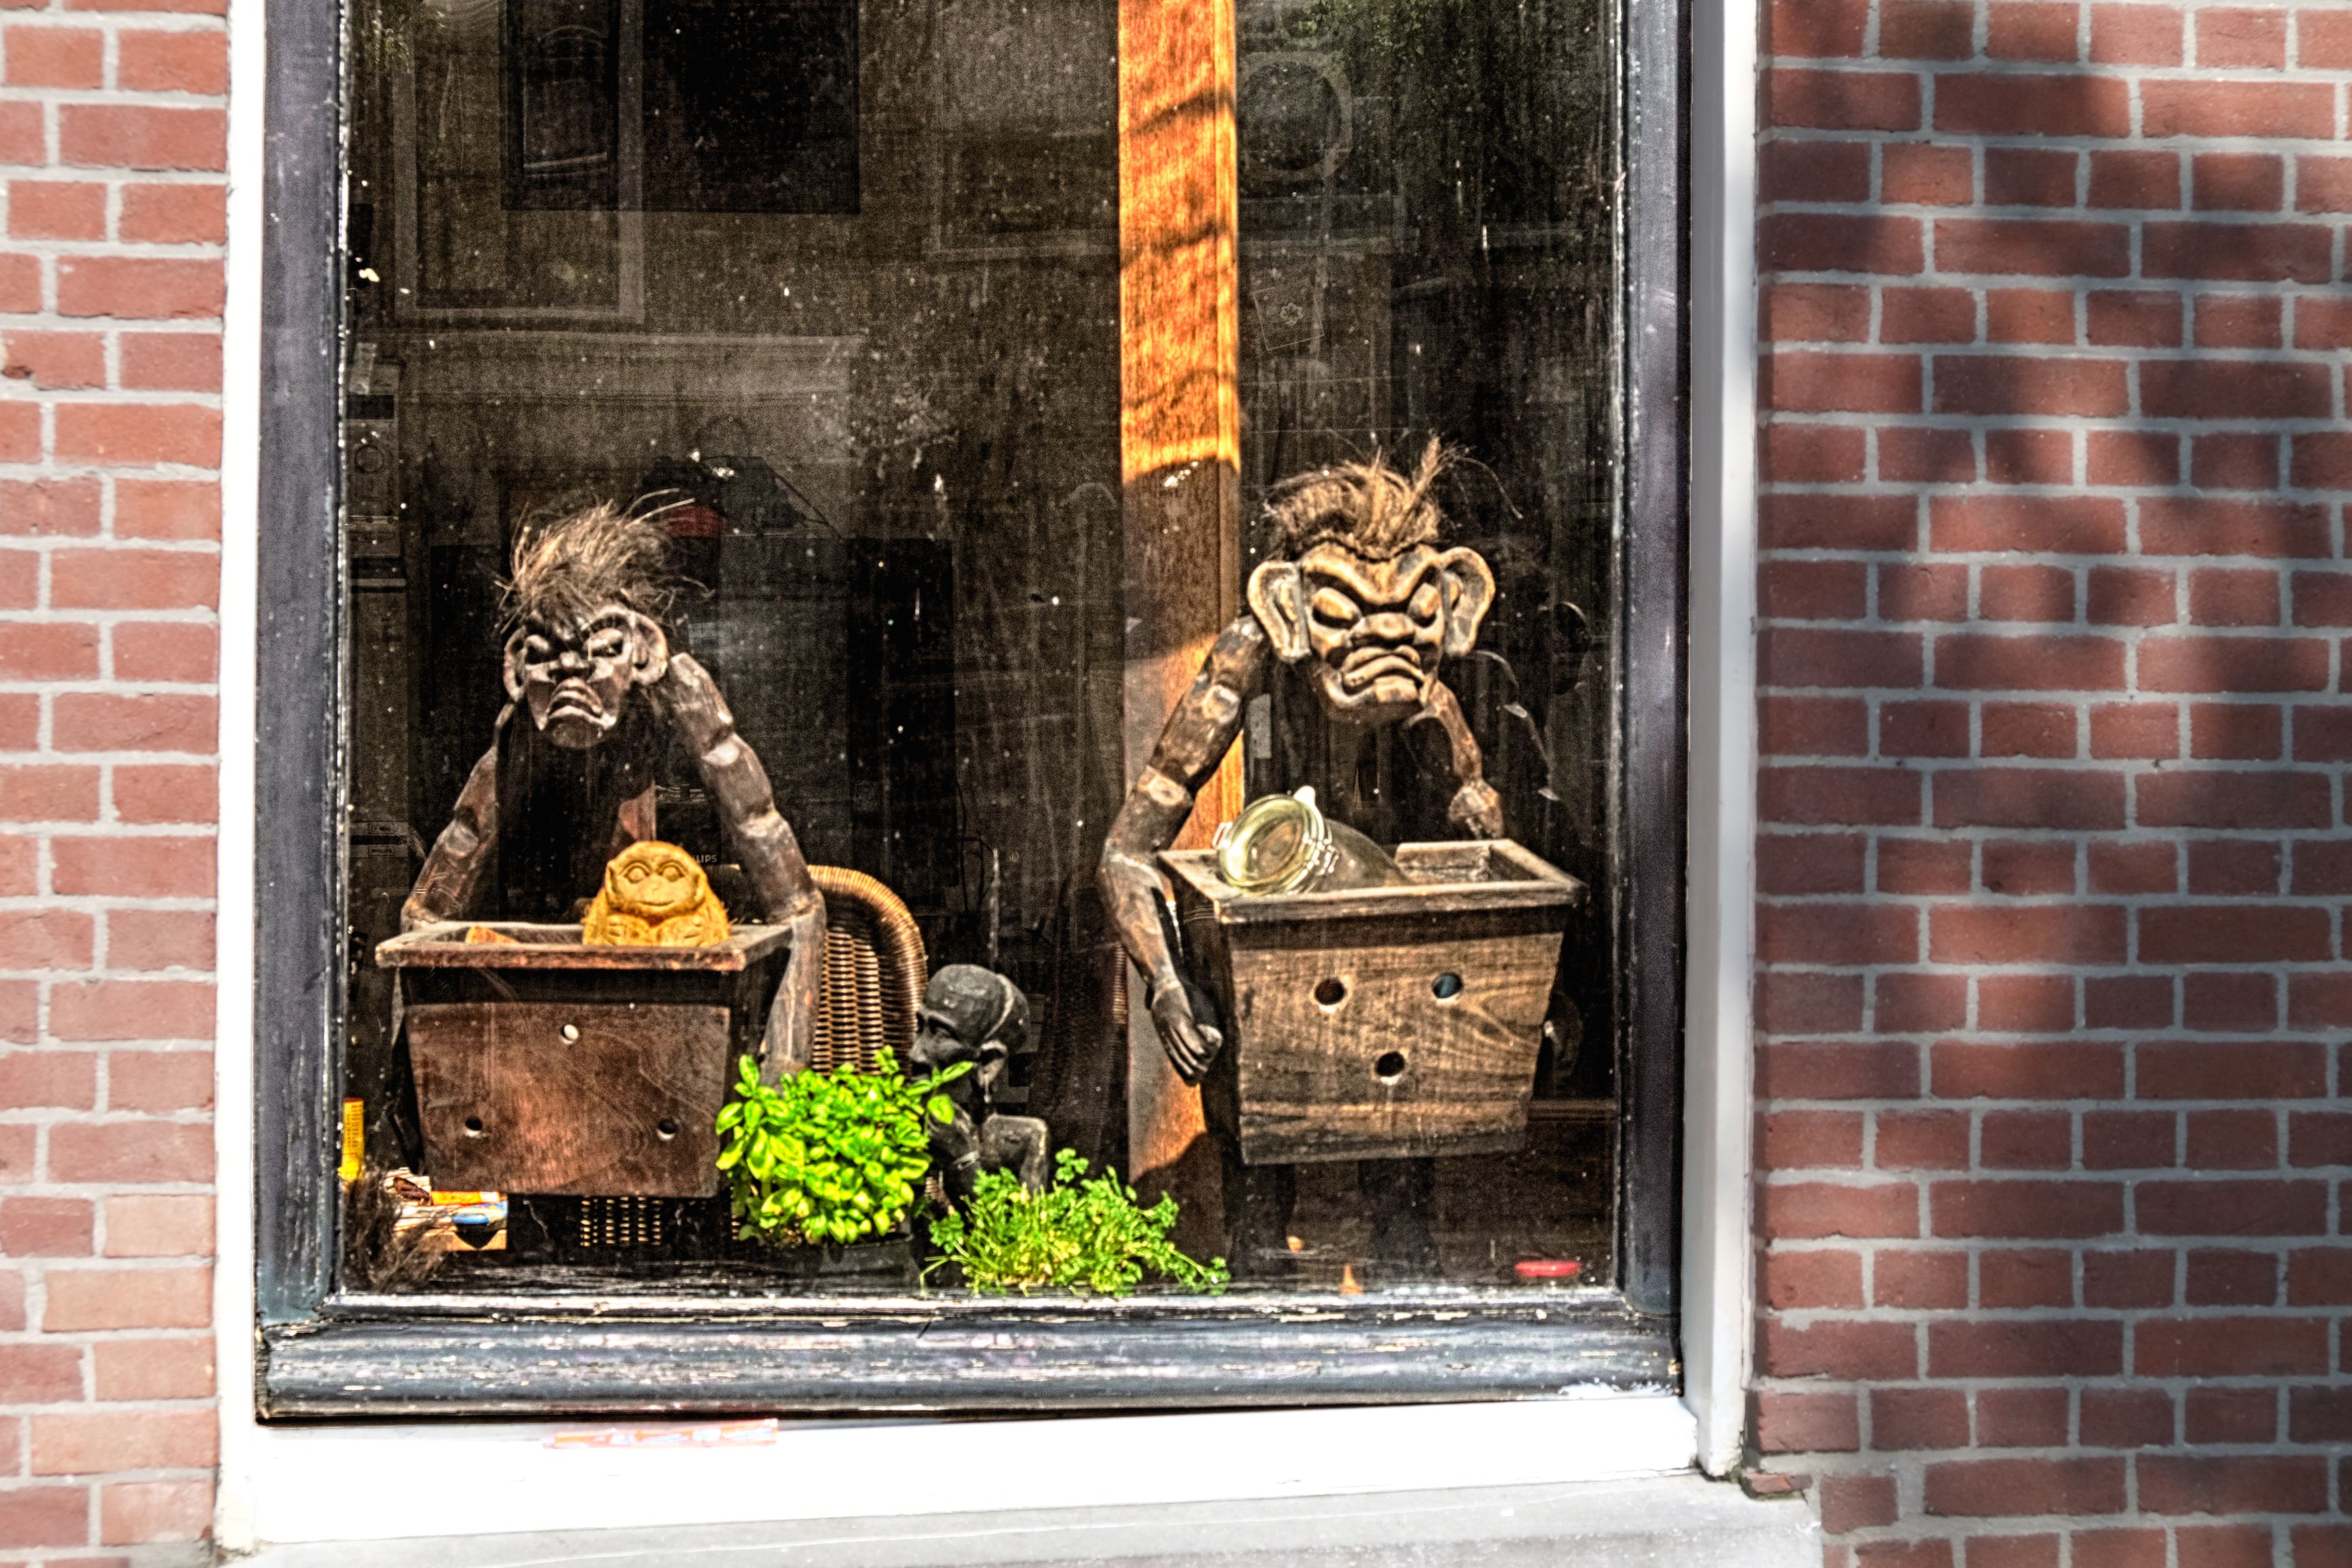
street, window, urban, wall, monument, travel, fujifilm, statue, facade, art, netherlands, tourist attraction, fuji, delft, fujix, fujixe1